2009 Stanley Cup Final

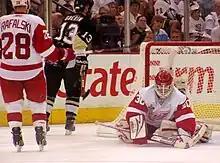
Osgood makes a save in game six

The Penguins defeated the Red Wings in game six, 2–1, to force a seventh and deciding game of the finals. The first period featured strong defensive play by both teams. Pittsburgh goaltender Marc-Andre Fleury made a big early save as he stopped a one-timer by Henrik Zetterberg, who had just received a pass from Pavel Datsyuk on a two-on-one rush. Detroit's Chris Osgood equalled Fleury's early brilliance, as he stopped Sidney Crosby on two separate power plays, first by stuffing his attempt to jam home a puck in the crease, then by denying him on a rush through the slot in transition. After a scoreless first period, Jordan Staal scored Pittsburgh's first goal at 0:51 in the second. Tyler Kennedy chipped a puck away from Valtteri Filppula in the Detroit zone, then passed the puck to Staal to start a two-on-one break. Osgood stopped Staal's first shot by tipping it with his glove, before the rebound was deposited into the net.